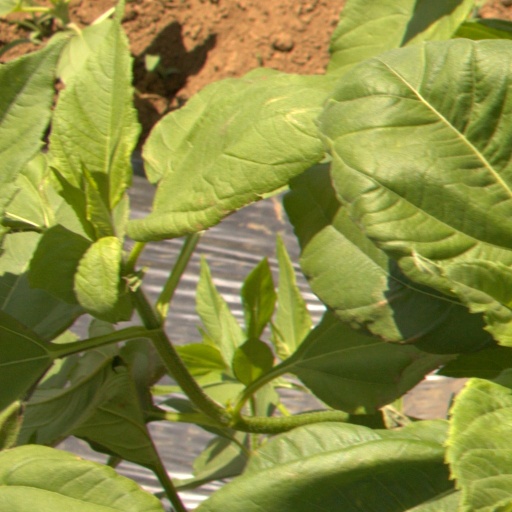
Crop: Jerusalem artichoke